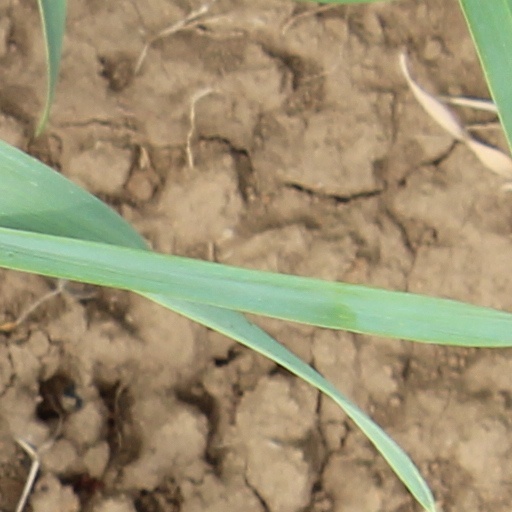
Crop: wheat